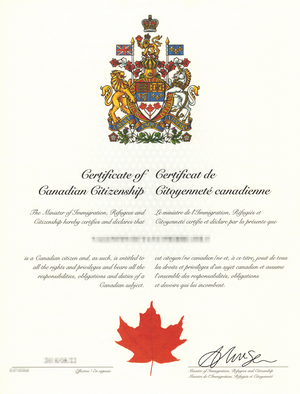
Image numérisée d’un certificat de citoyenneté canadienne délivré en 2018 par Immigration, Réfugiés et Citoyenneté Canada
La citoyenneté canadienne, également désignée comme la nationalité canadienne, est un statut juridique conférant à une personne physique des droits et des responsabilités particuliers au Canada. Sa création en 1947, avec l’entrée en vigueur de la première Loi sur la citoyenneté canadienne, est un jalon important du processus d’indépendance du Canada par rapport au Royaume-Uni. La nationalité canadienne est désormais régie par la Loi sur la citoyenneté de 1977, qui a subi plusieurs amendements importants depuis son entrée en vigueur. Les tribunaux fédéraux ont également contribué, par leur jurisprudence, à préciser la définition légale de la citoyenneté canadienne.